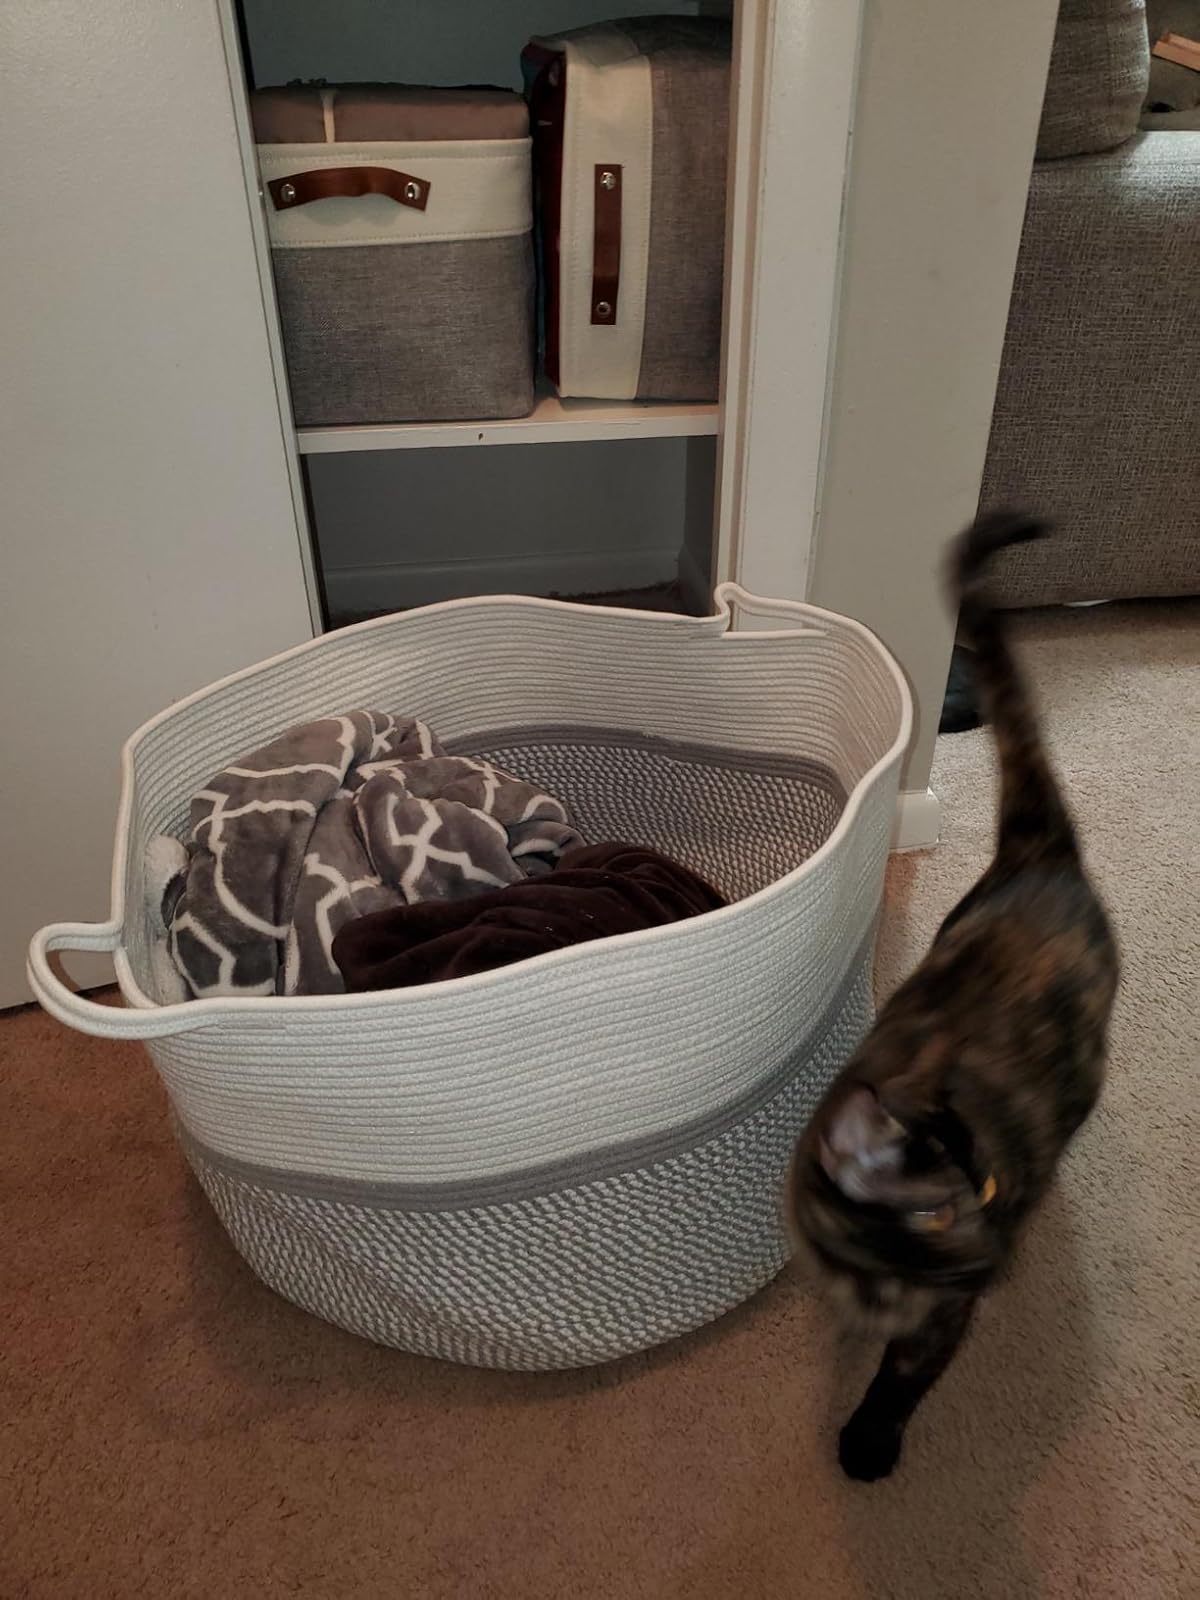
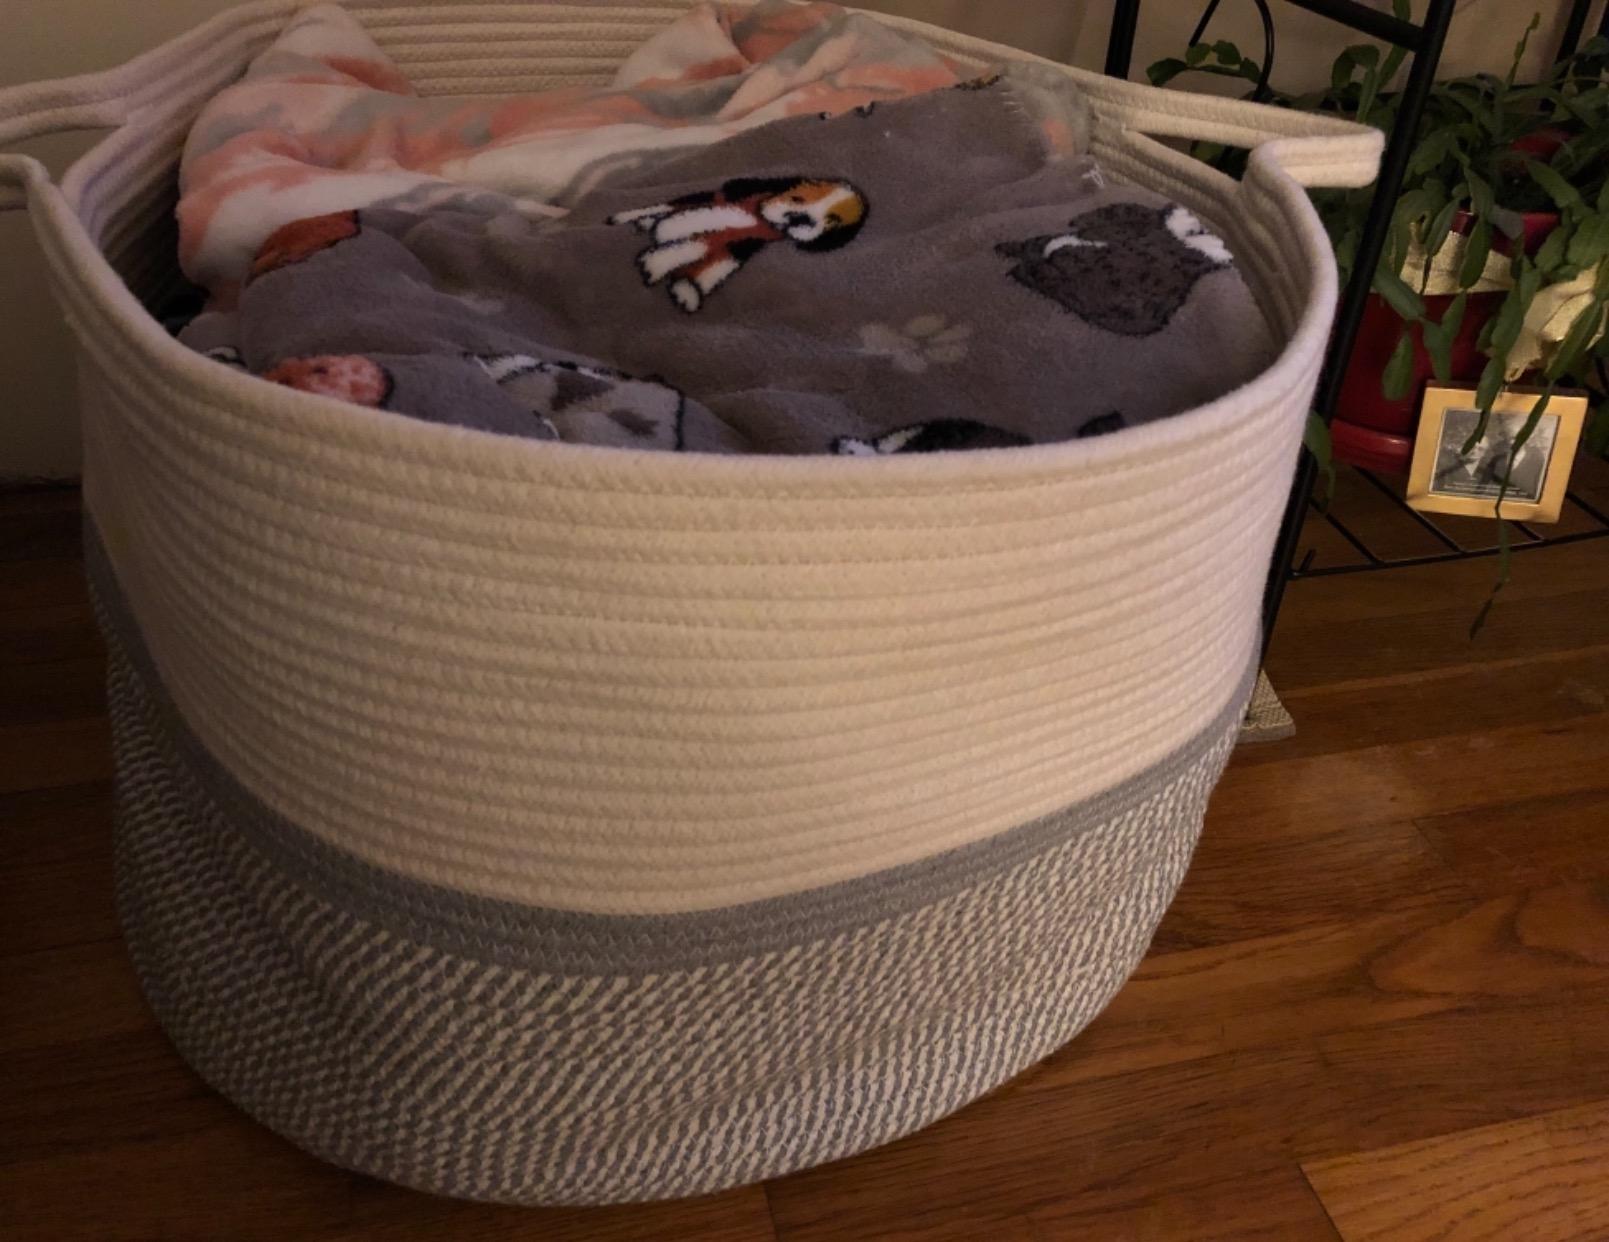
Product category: items_hamper
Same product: yes